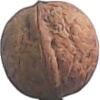
Label: walnut